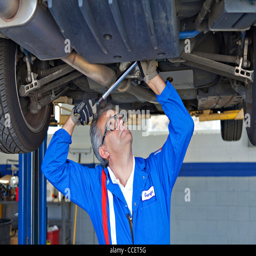
mechanic repairing the car with a monkey wrench